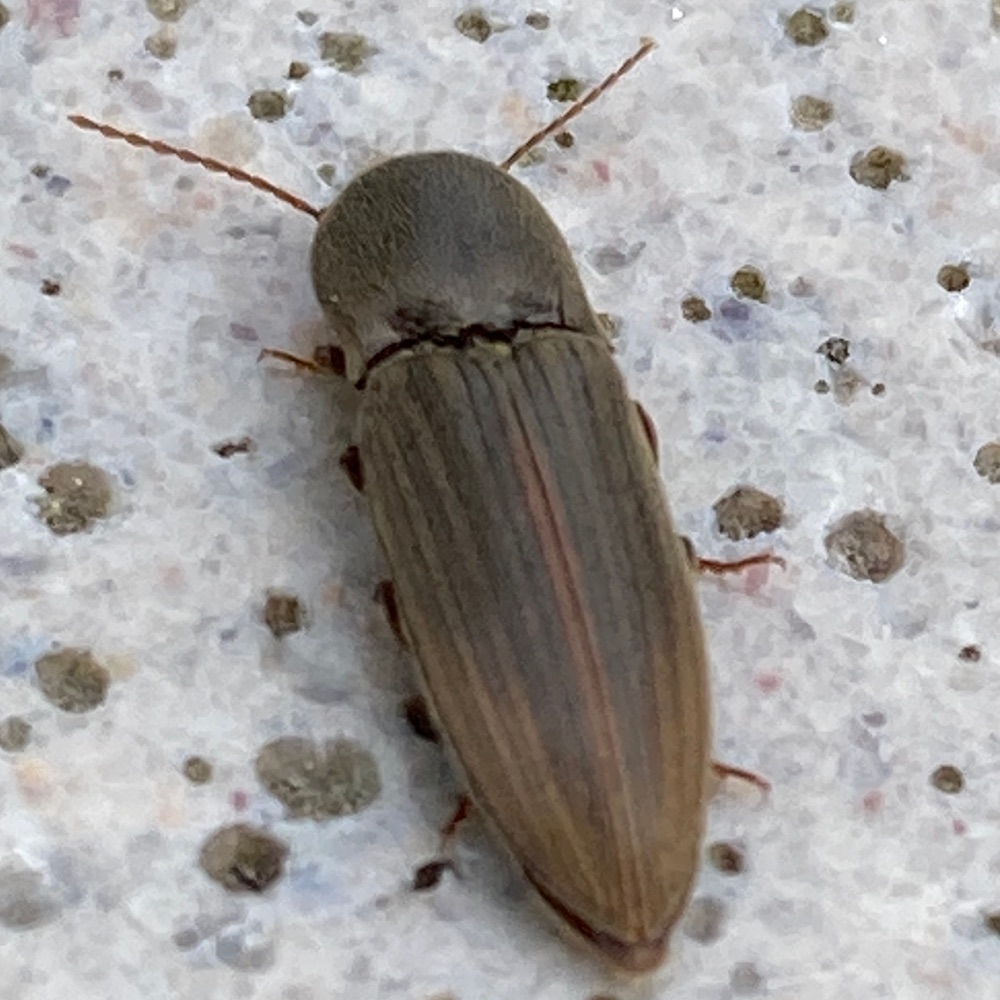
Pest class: clickbeetles_wireworms